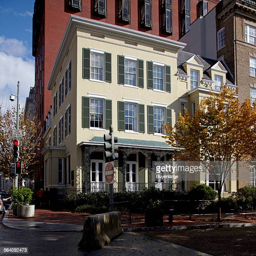
a city located directly north